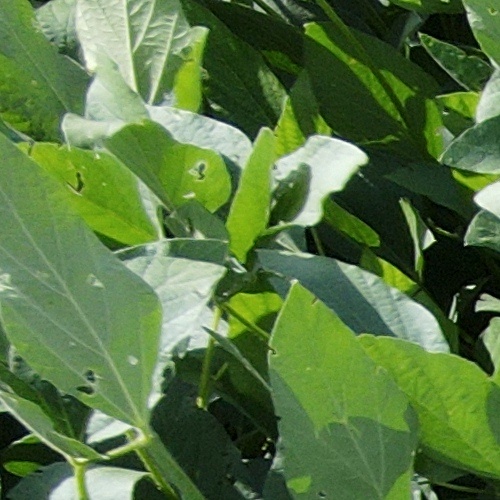
Label: Caterpillar